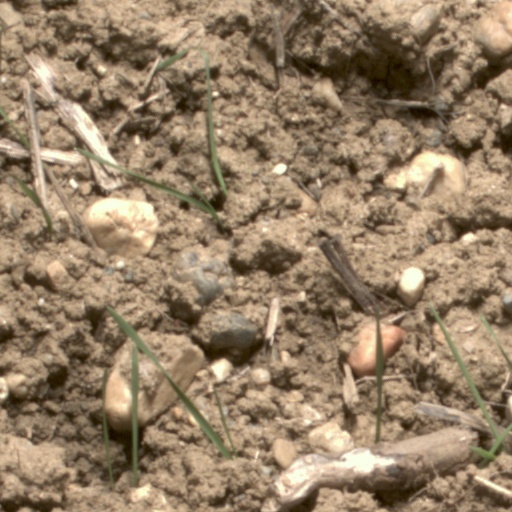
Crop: wheat